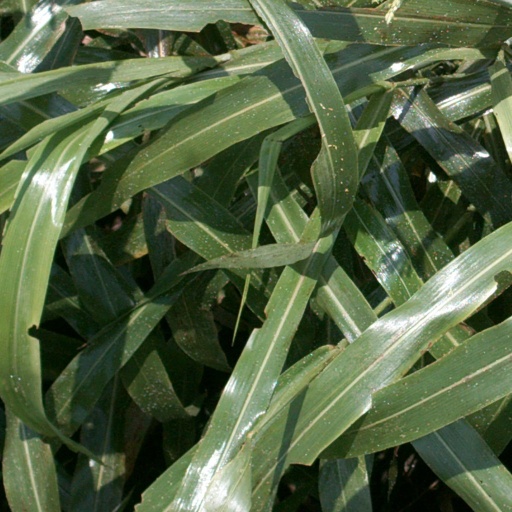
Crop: sorghum